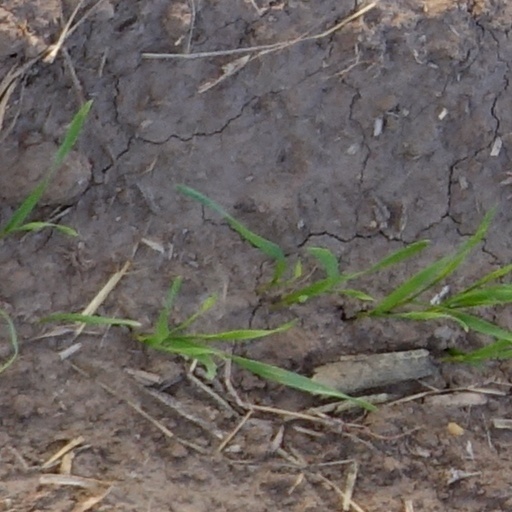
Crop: wheat